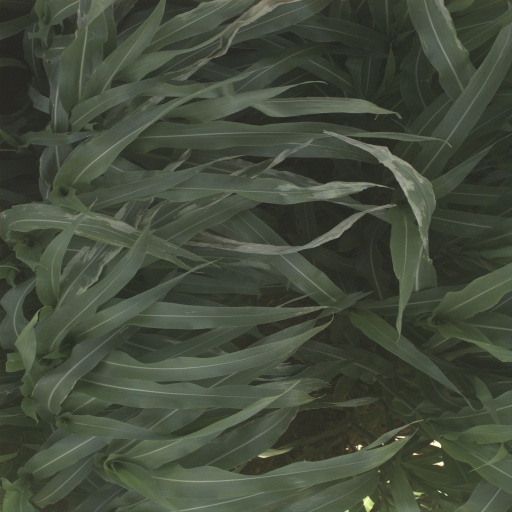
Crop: sorghum